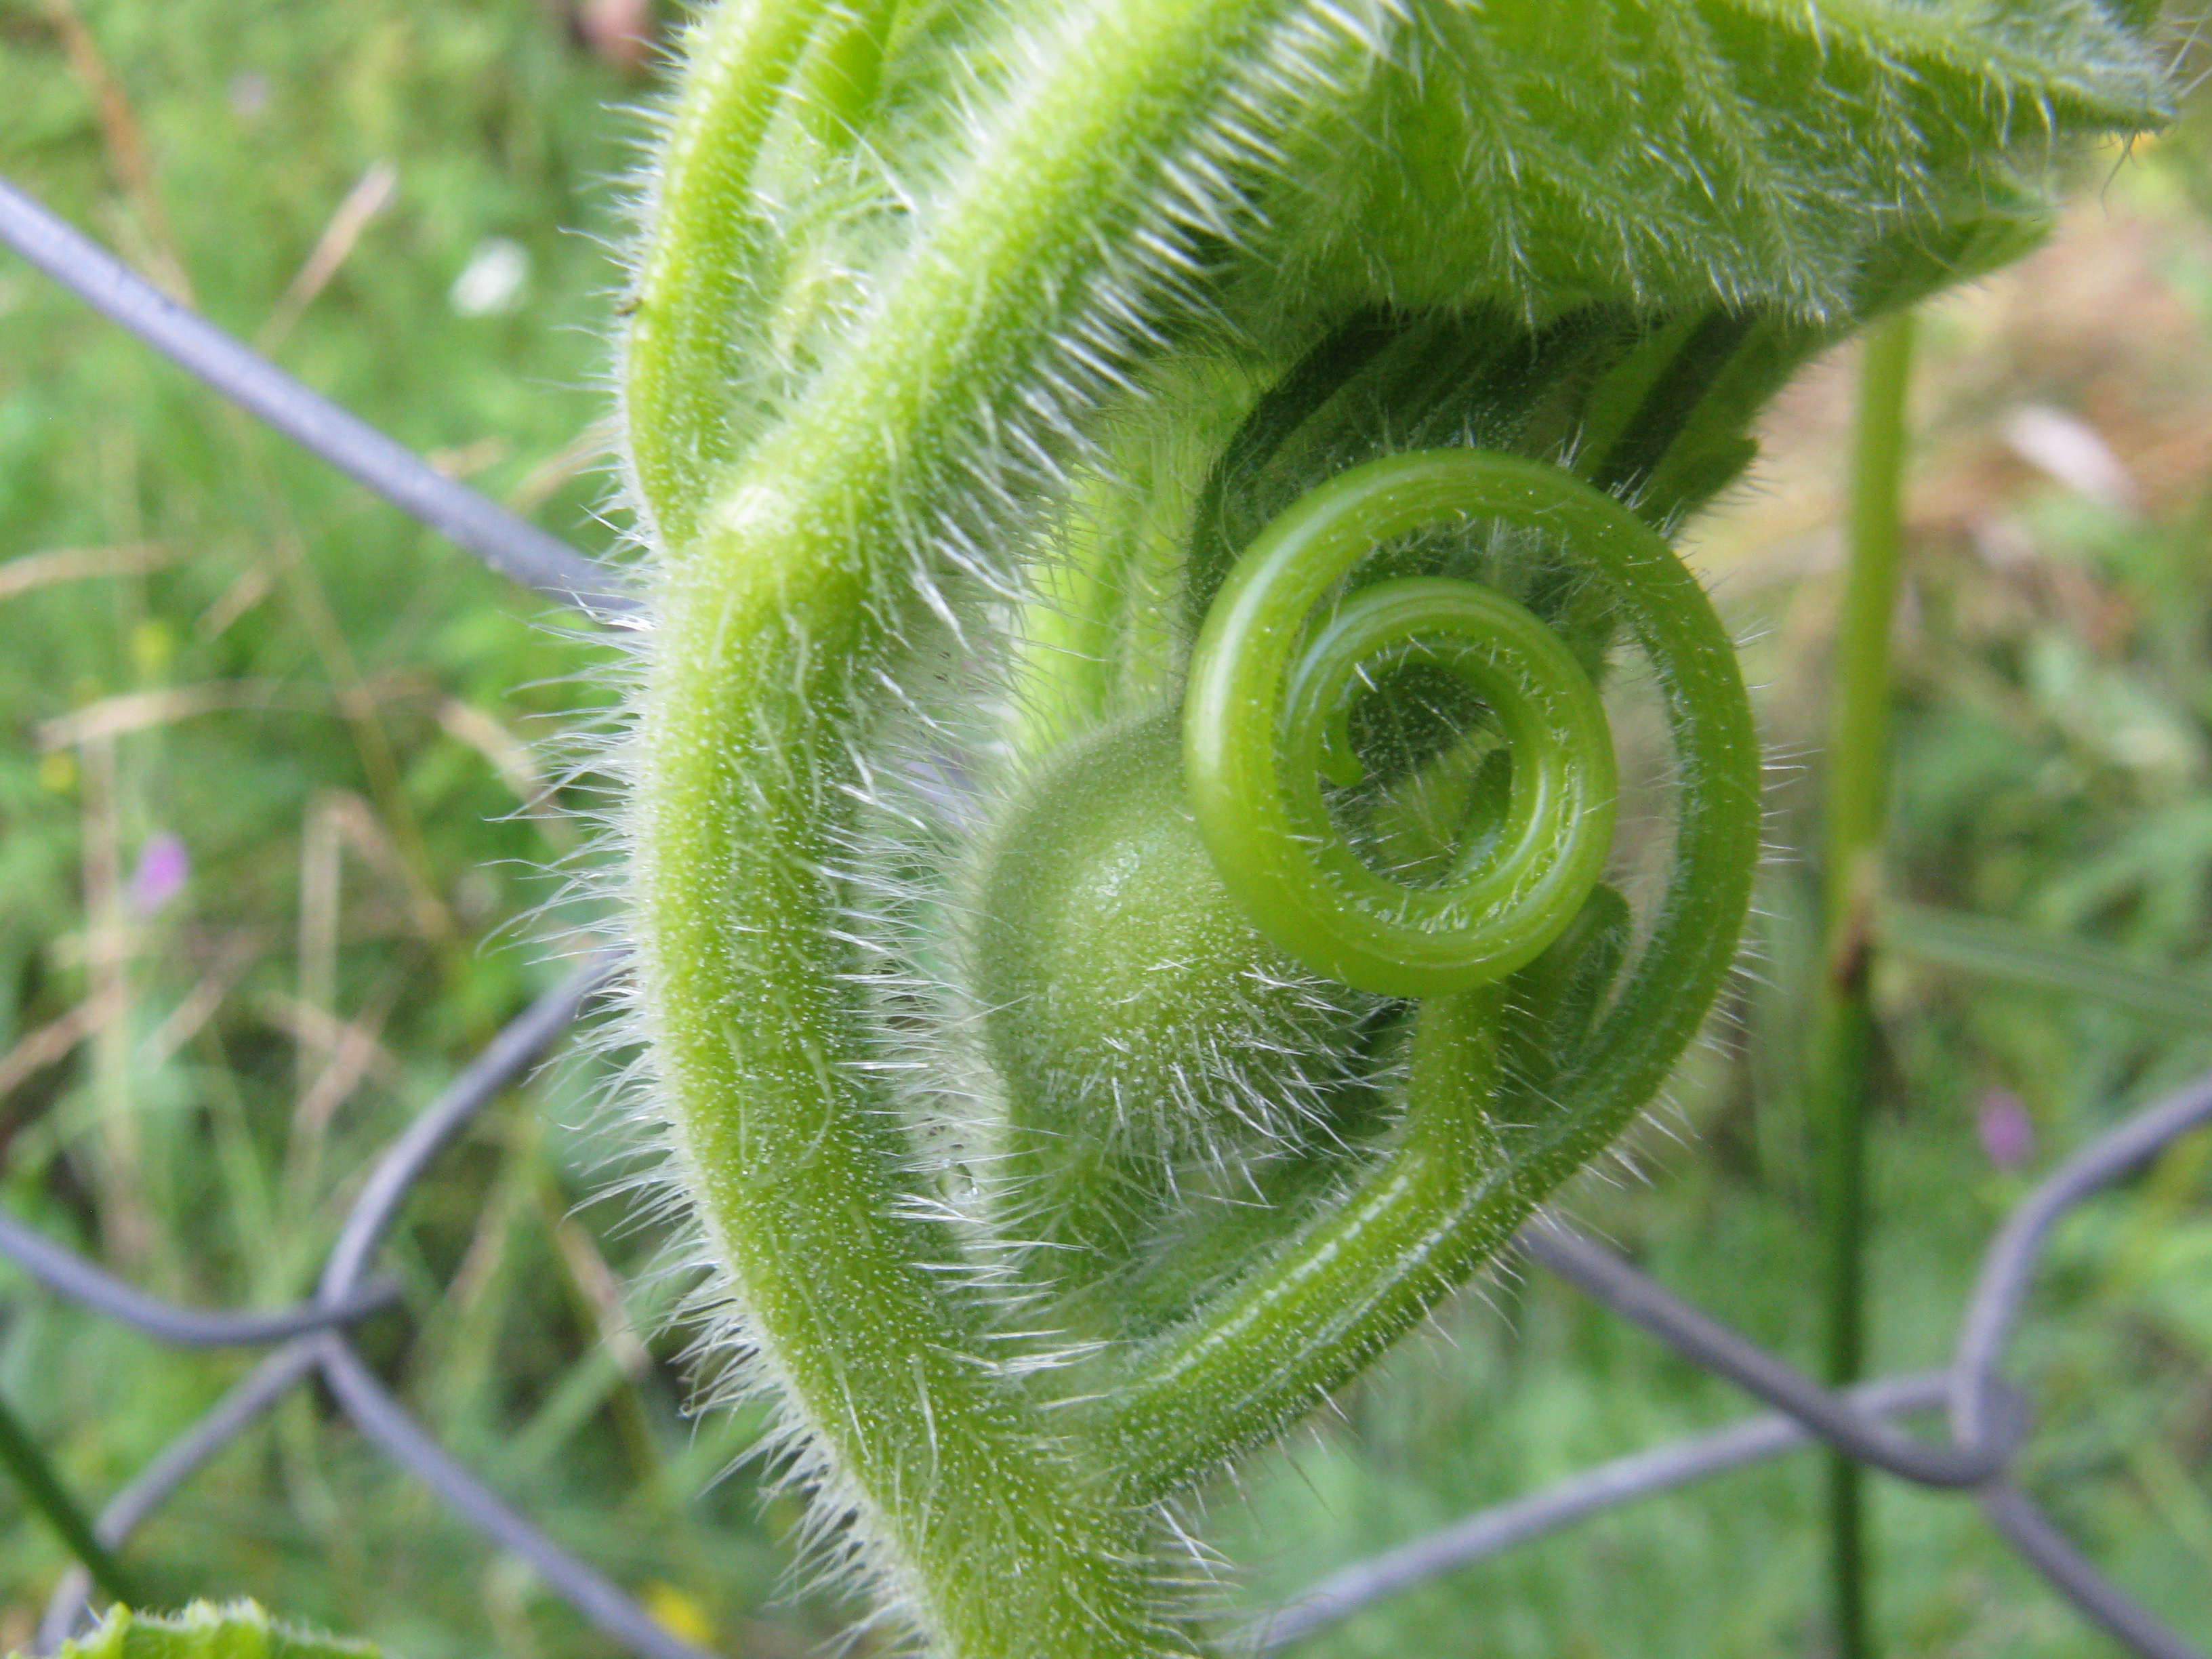
photo, plant, flora, leaf, plant stem, fiddlehead fern, flower